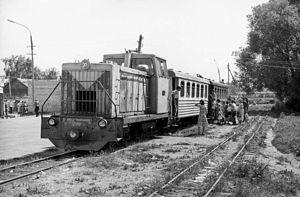
Locomotive TU8-0261 et des wagons PV40 (PV51) appartenant au Département des Transports de Kupanskomu, lors de l'embarquement des passagers à la station de Pereslavl.
La TU8 est une locomotive diesel d'origine russe.